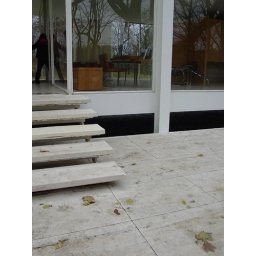
Mies van der Rohe's Farnsworth house in Plano, IL